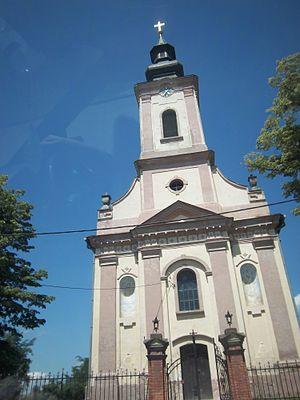
L'éparchie d'Osijek et de Baranja est une circonscription de l'Église orthodoxe serbe. Elle a son siège à Dalj en Croatie et, en 2016, elle a à sa tête l'évêque Lukijan.